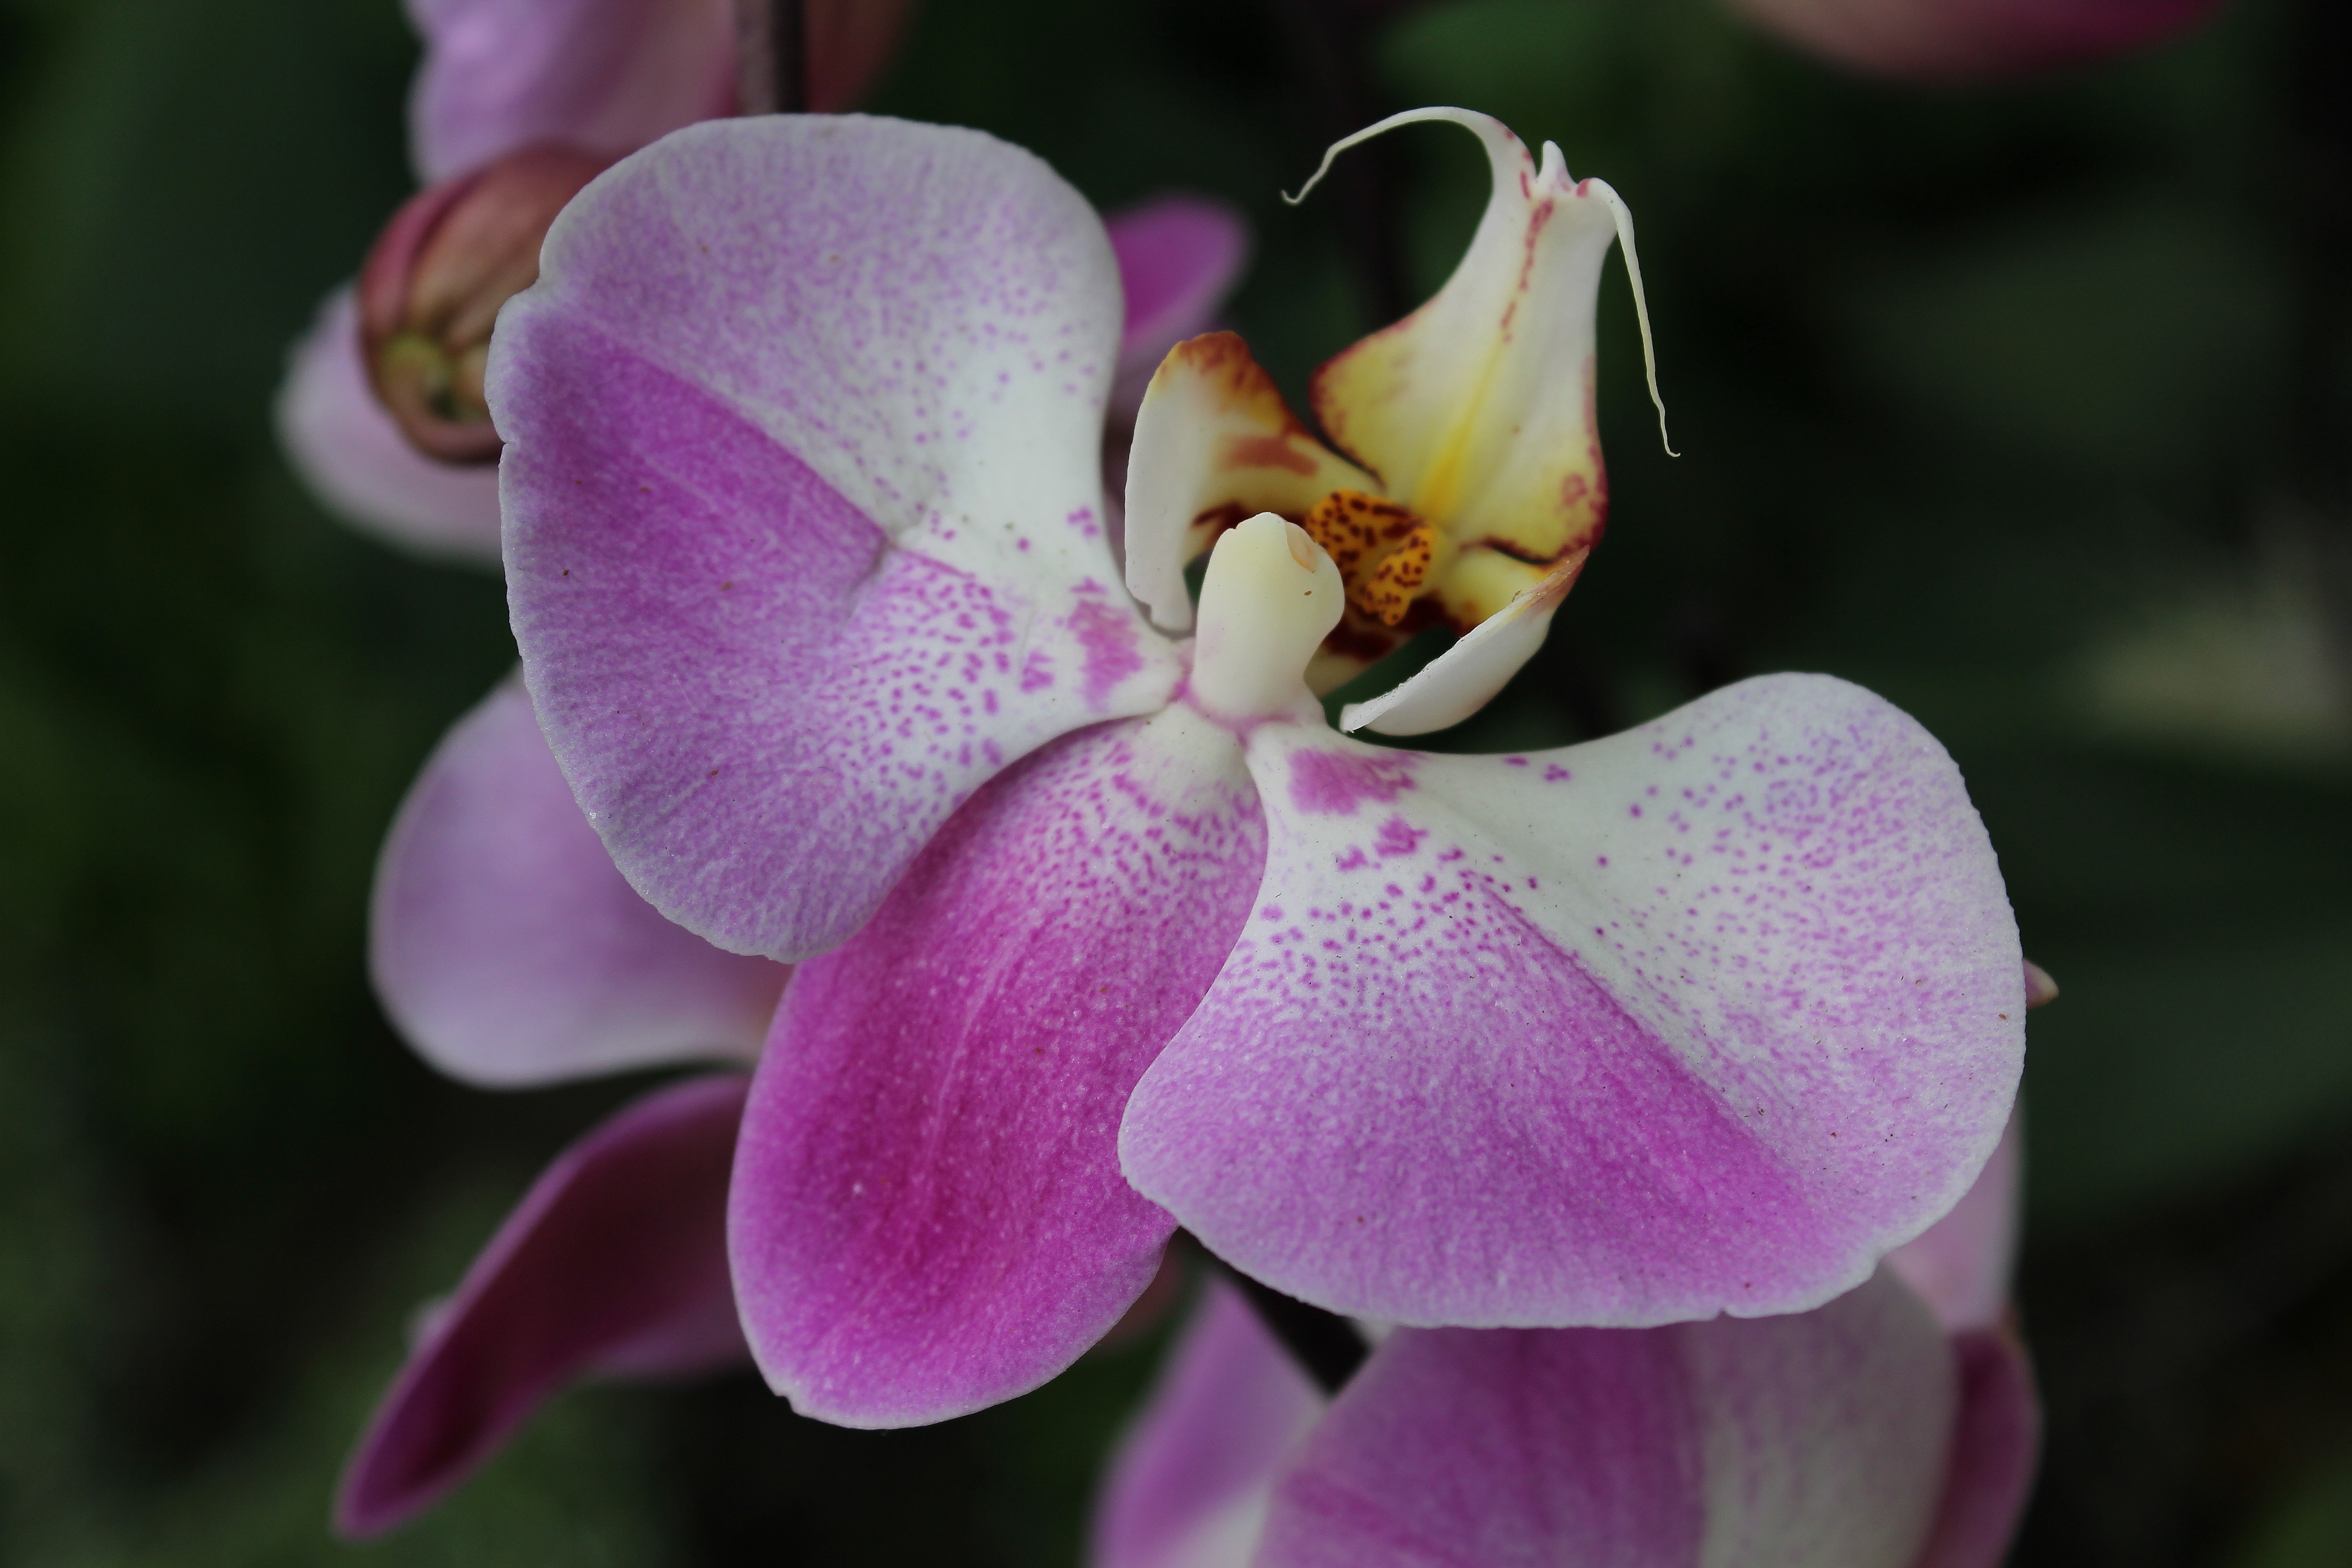
blossom, plant, photography, flower, petal, tropical, botany, pink, flora, orchid, wildflower, close up, macro photography, flowering plant, land plant, moth orchid